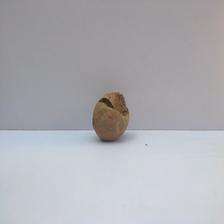
Size: Spoiled